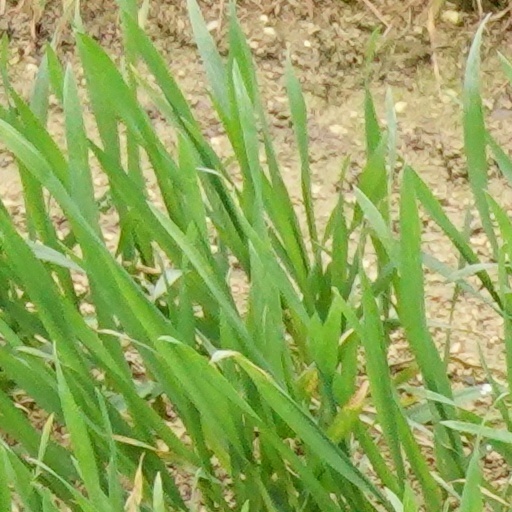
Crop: wheat